Rangeela (1995 film)

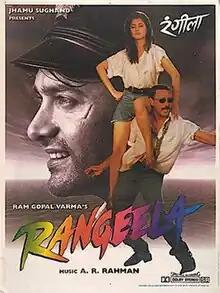
Poster

Rangeela is a 1995 Indian Hindi-language romantic comedy film written, directed and co-produced by Ram Gopal Varma. It stars Aamir Khan, Urmila Matondkar and Jackie Shroff. The film was A. R. Rahman's first Hindi film with an original score and soundtrack, as his previous Hindi releases were dubbed versions of his Tamil, Malayalam and Telugu films.